Yonge Street

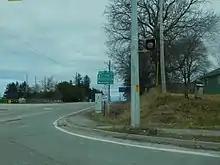
The intersection of Yonge Street Shore Acres Drive in Innisfil, Ontario

Yonge resumes to the northwest in Bradford (reached via Regional Road 1), at a right turn at an intersection in downtown Bradford, where it is initially named Barrie Street before the name Yonge resumes, roughly paralleling Lake Simcoe's western shore through rural countryside, traversing the rolling hills of southeast Simcoe County, and is signed Simcoe Road 4. The street officially ends in Barrie at a rail spur, where its name changes to Burton Avenue at Garden Drive, which itself ends less than a kilometre from Kempenfelt Bay, at a T-intersection with Essa Road.